RoAF 71st Air Base

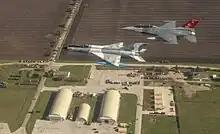
An F-16 of the 100th Fighter Squadron and a MiG-21 LanceR flying over the air base in 2015

In 2012, an Alabama Air National Guard contingent composed of eight F-16 fighters and nearly twenty fighter pilots of the 100th Fighter Squadron was deployed at the base to participate in the three-week "Dacian Viper 2012" exercise. The contingent exercised with approximately 200 Romanian soldiers, technical staff, and pilots flying six MiG-21 LanceRs. The 100th Fighter Squadron was deployed at the base again in 2015 for exercise "Dacian Viper 2015".